Mannheim Forum

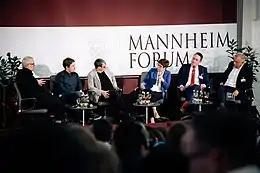
Panel Discussion at Mannheim Forum 2019 on Politics

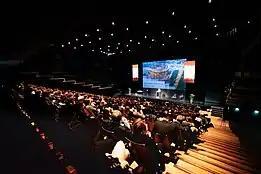
2019 Opening Ceremony in the National Theater of Mannheim

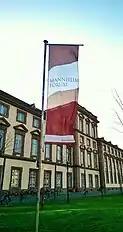
Mannheim Forum 2014 flag in front of the University of Mannheim

The Mannheim Forum is managed by the Mannheim Forum e.V. and is exclusively organized by students who study mainly at the University of Mannheim or at the Mannheim University of Applied Sciences. The majority of the members study in the second or fourth semester (at the time of the congress).